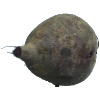
Label: beetroot